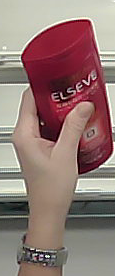
Product: loreal_shampoo